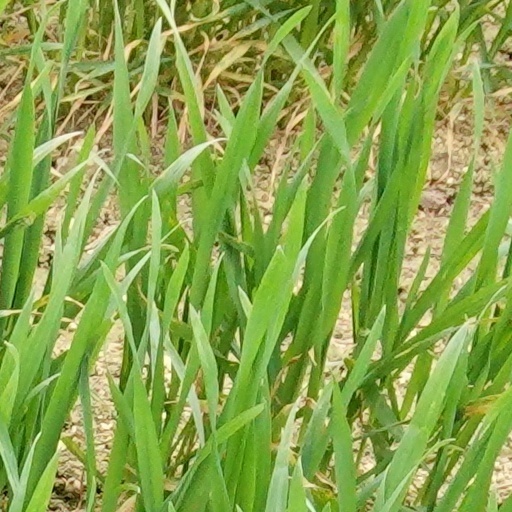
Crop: wheat